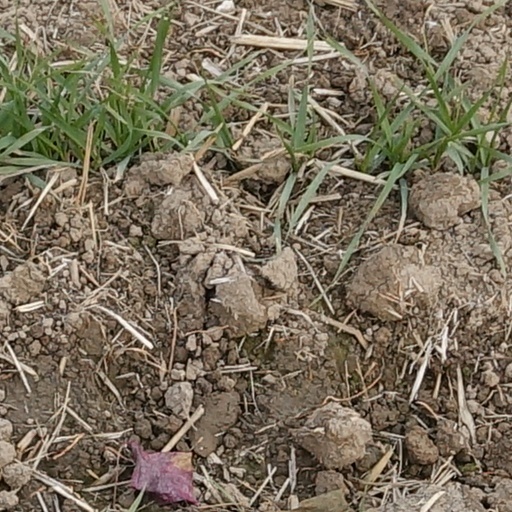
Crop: wheat